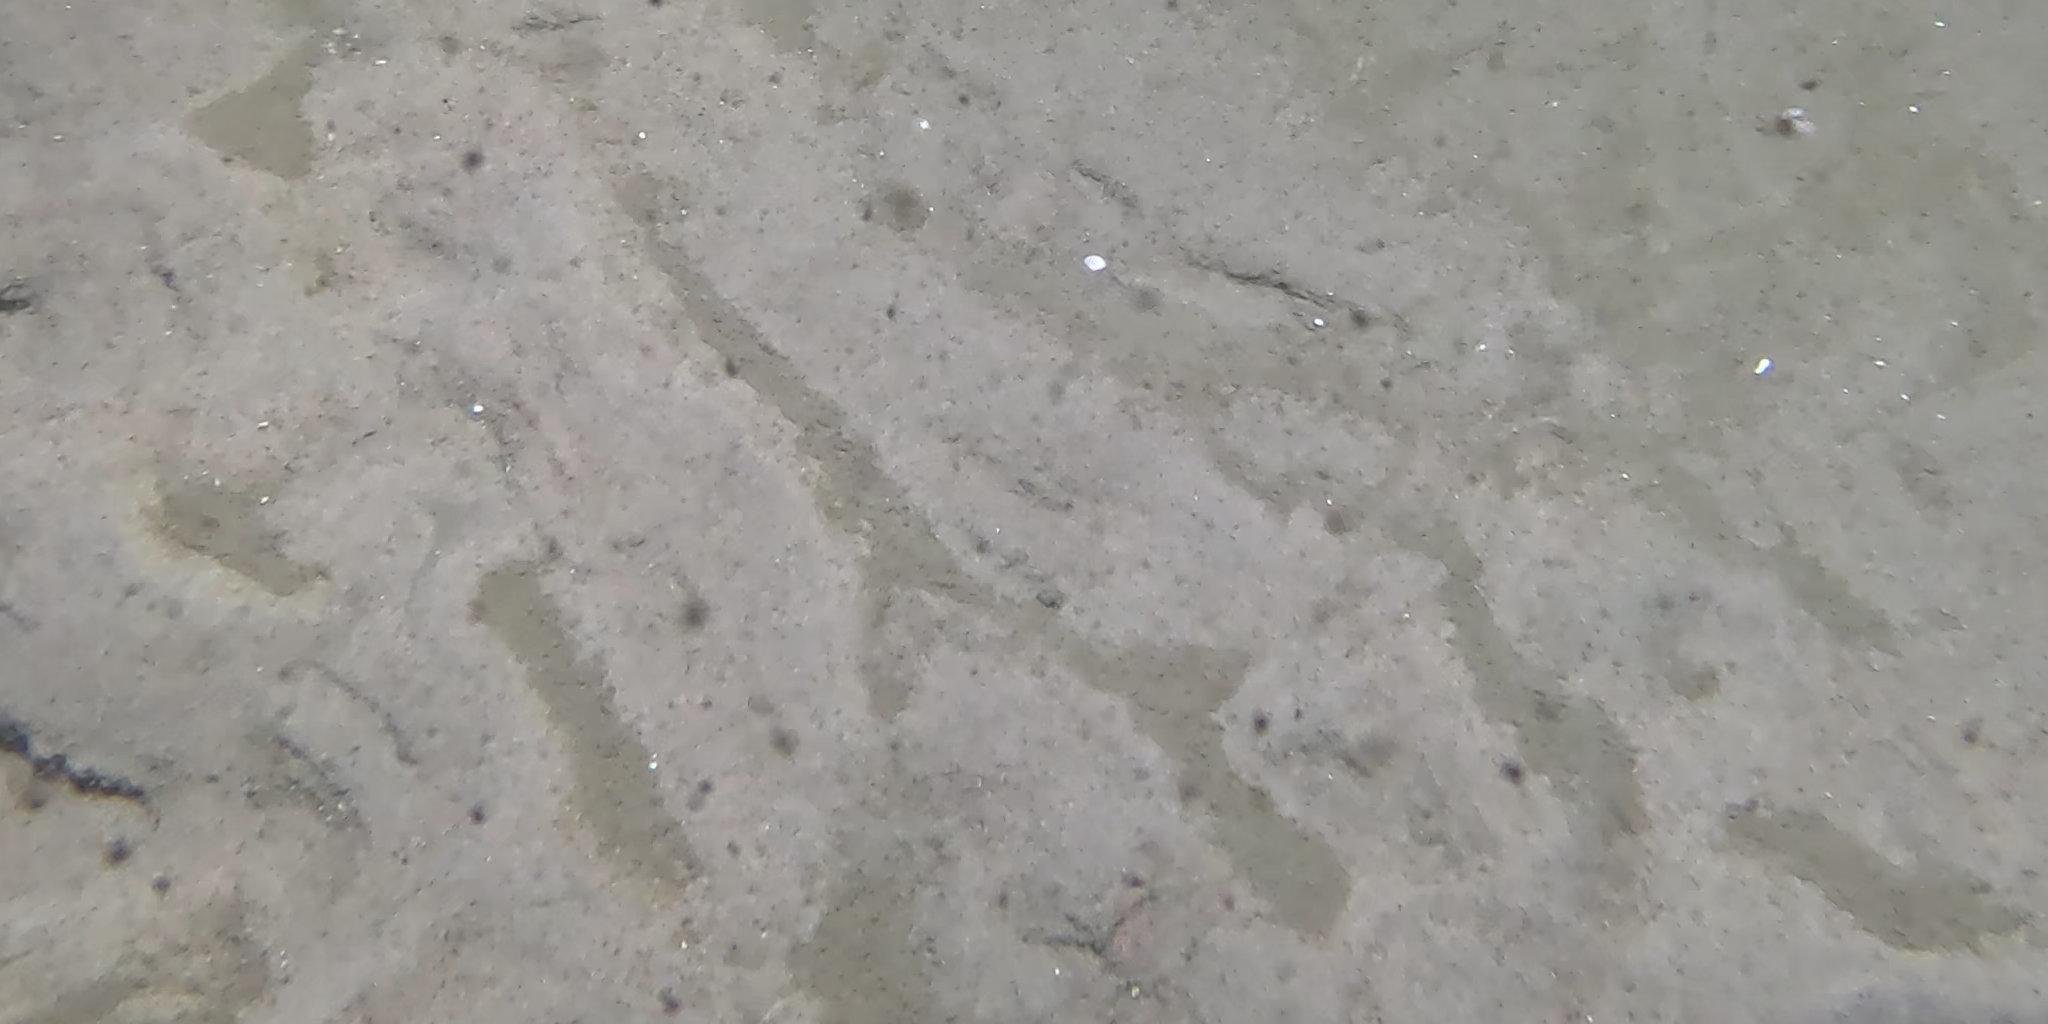
Seabed habitat: sand